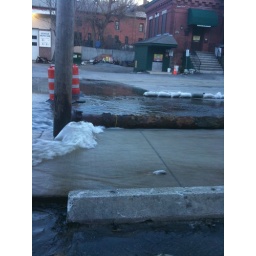
water on main street in Clinton MA on April 3rd 2010.